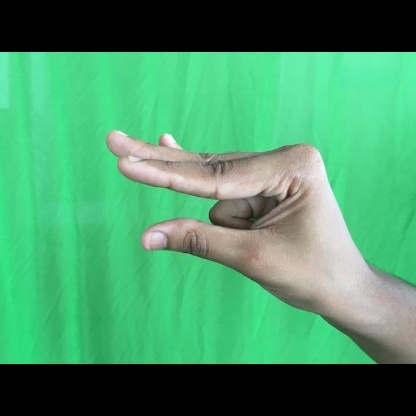
Mudra: Kangulam